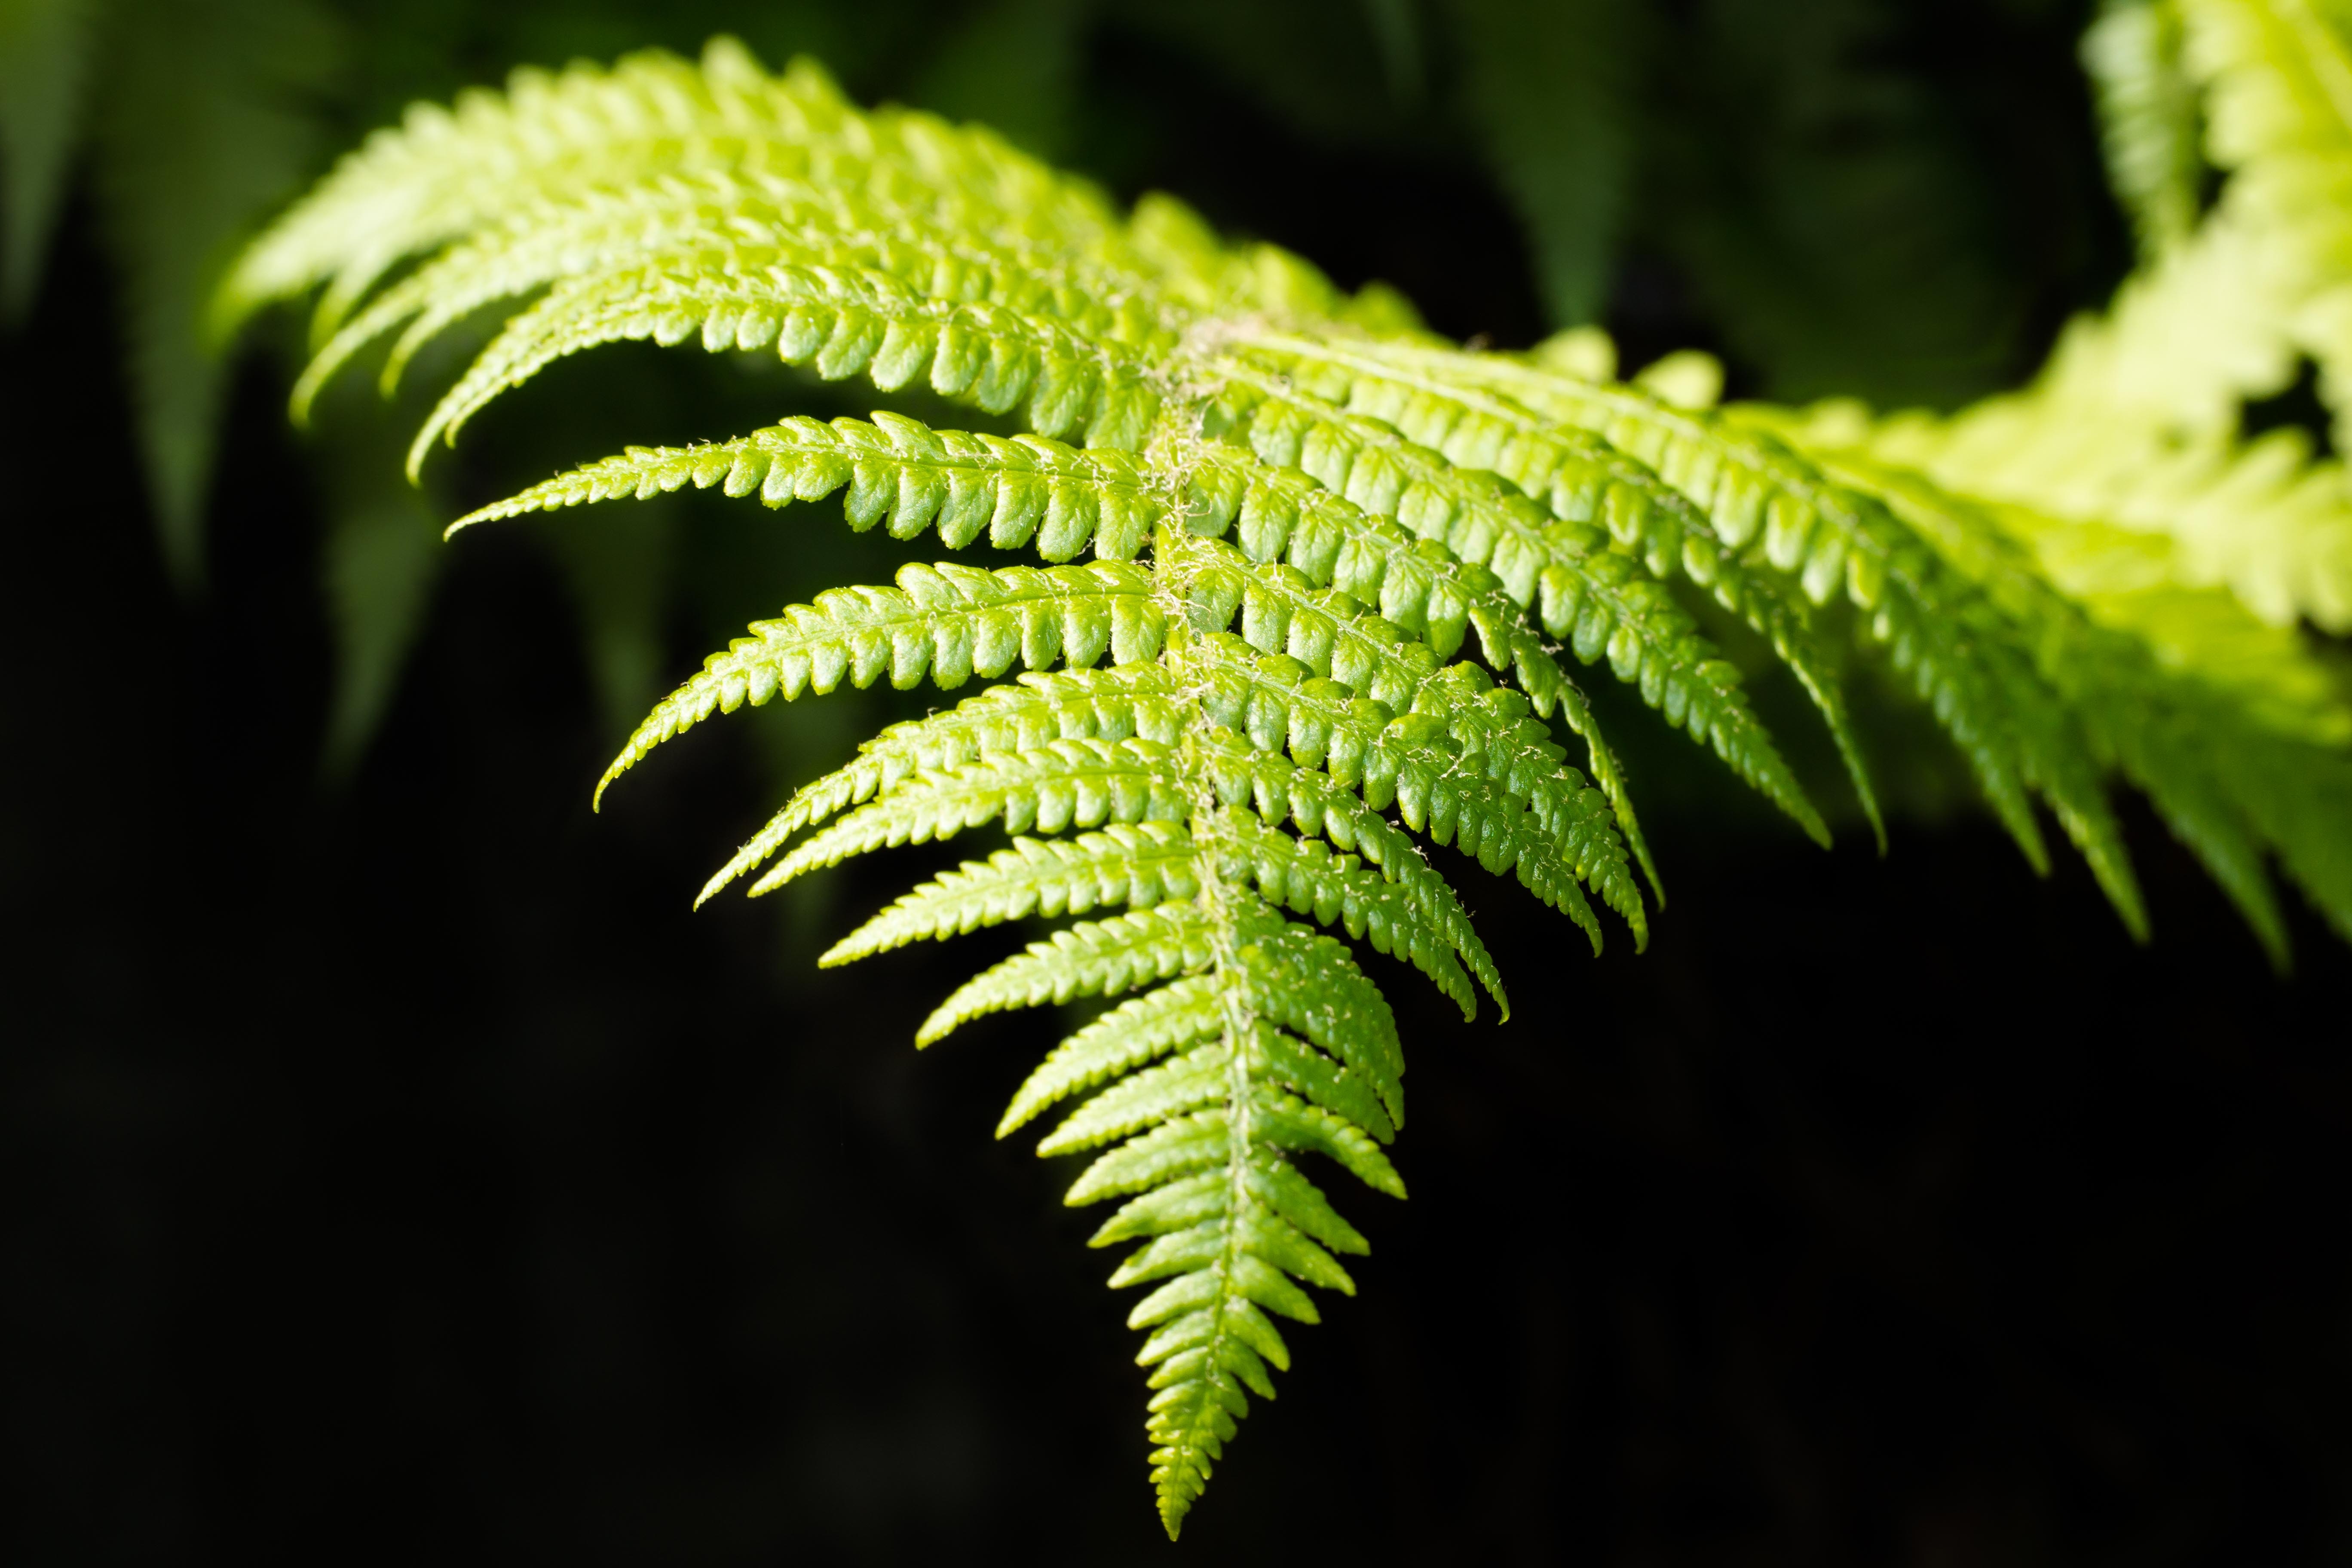
tree, branch, plant, leaf, flower, young, spring, green, botany, flora, fern, close up, shoots, macro photography, leaf fern, young leaves, boy shoots, young fern, fresh shoots, plant stem, land plant, ferns and horsetails, vascular plant